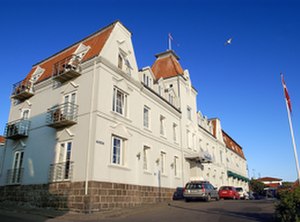
Sandvig Strandhotel
Sandvig Strandhotel i 2006.
Billede af Strandhotellet i Sandvig på Bornholm
Sandvig Strandhotel er et af Nordbornholms ældste hoteller. Beliggende i Allinge-Sandvig og grundlagt i 1895.